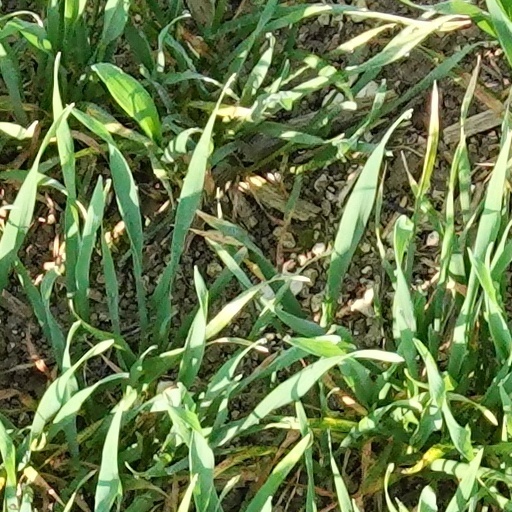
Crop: wheat